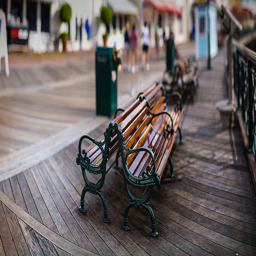
There is a bench that is situation in the park
A boardwalk scene with focus on several benches.
A set of shiny wooden benches line a boardwalk.
Two benches that are on the ground together.
miniature benches at a beach boardwalk are cute